Castleford Tigers

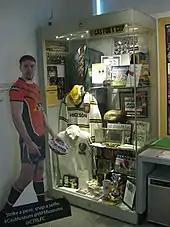
Castleford Tigers memorabilia at the Castleford Forum Museum

Castleford RFC joined the Northern Rugby Football Union for the 1896–97 season, its second and remained in the ranks of the semi-professionals until the end of the 1905–06 season. Not much is known about the original Castleford club, except that they have no connection with the present Castleford Tigers RLFC.